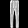
Label: Trouser